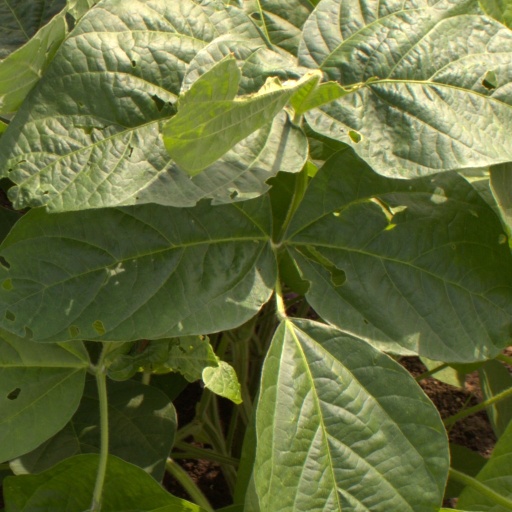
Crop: soybean